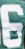
Number: 6